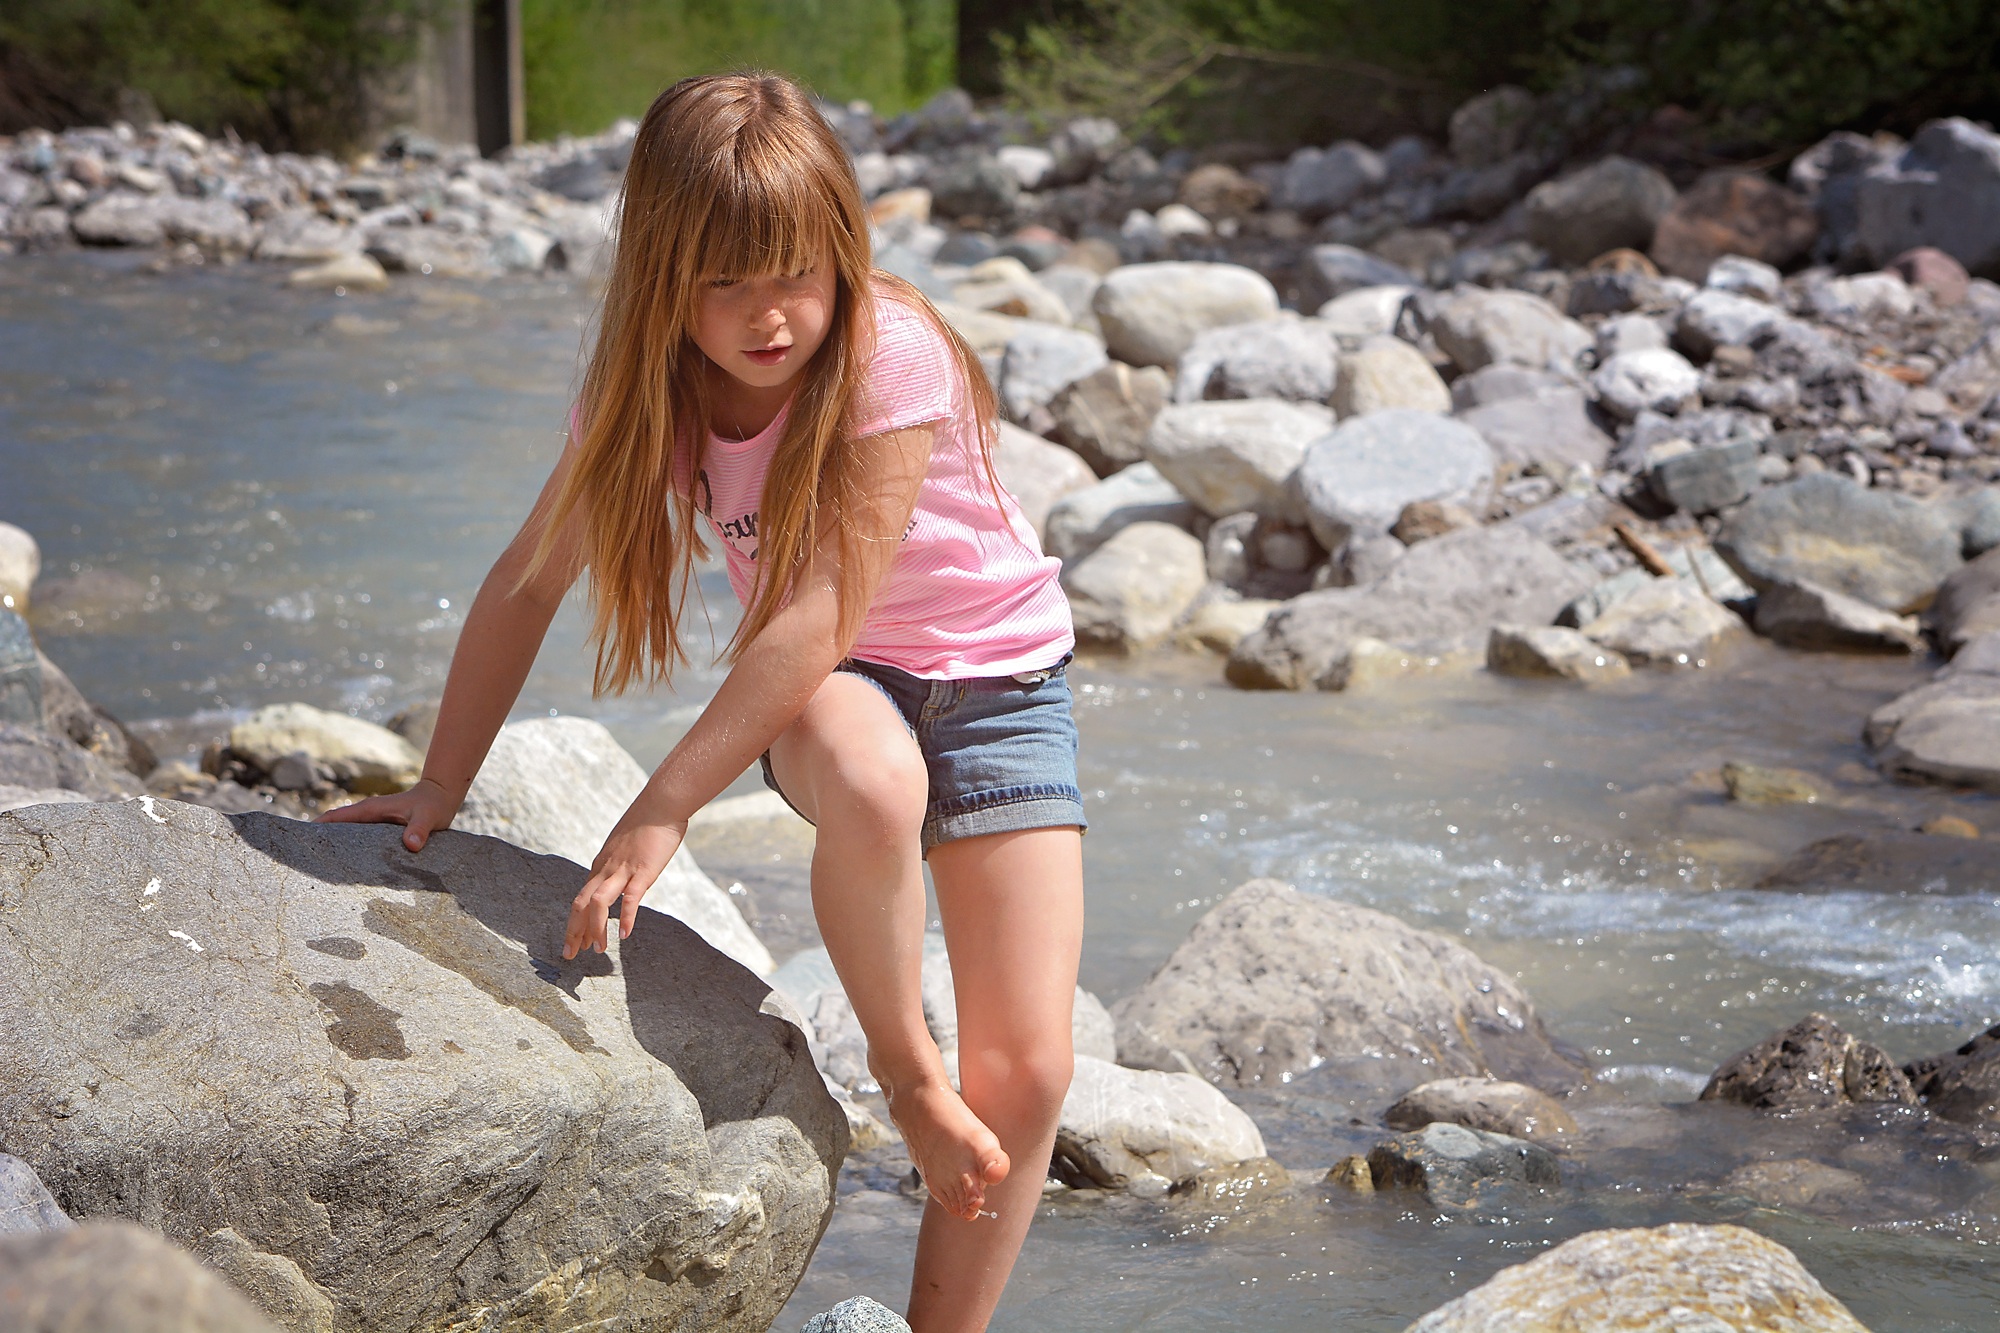
water, nature, rock, walking, person, girl, river, vacation, leg, stream, child, human, material, body of water, long hair, barefoot, blond, out, bach, stream bed